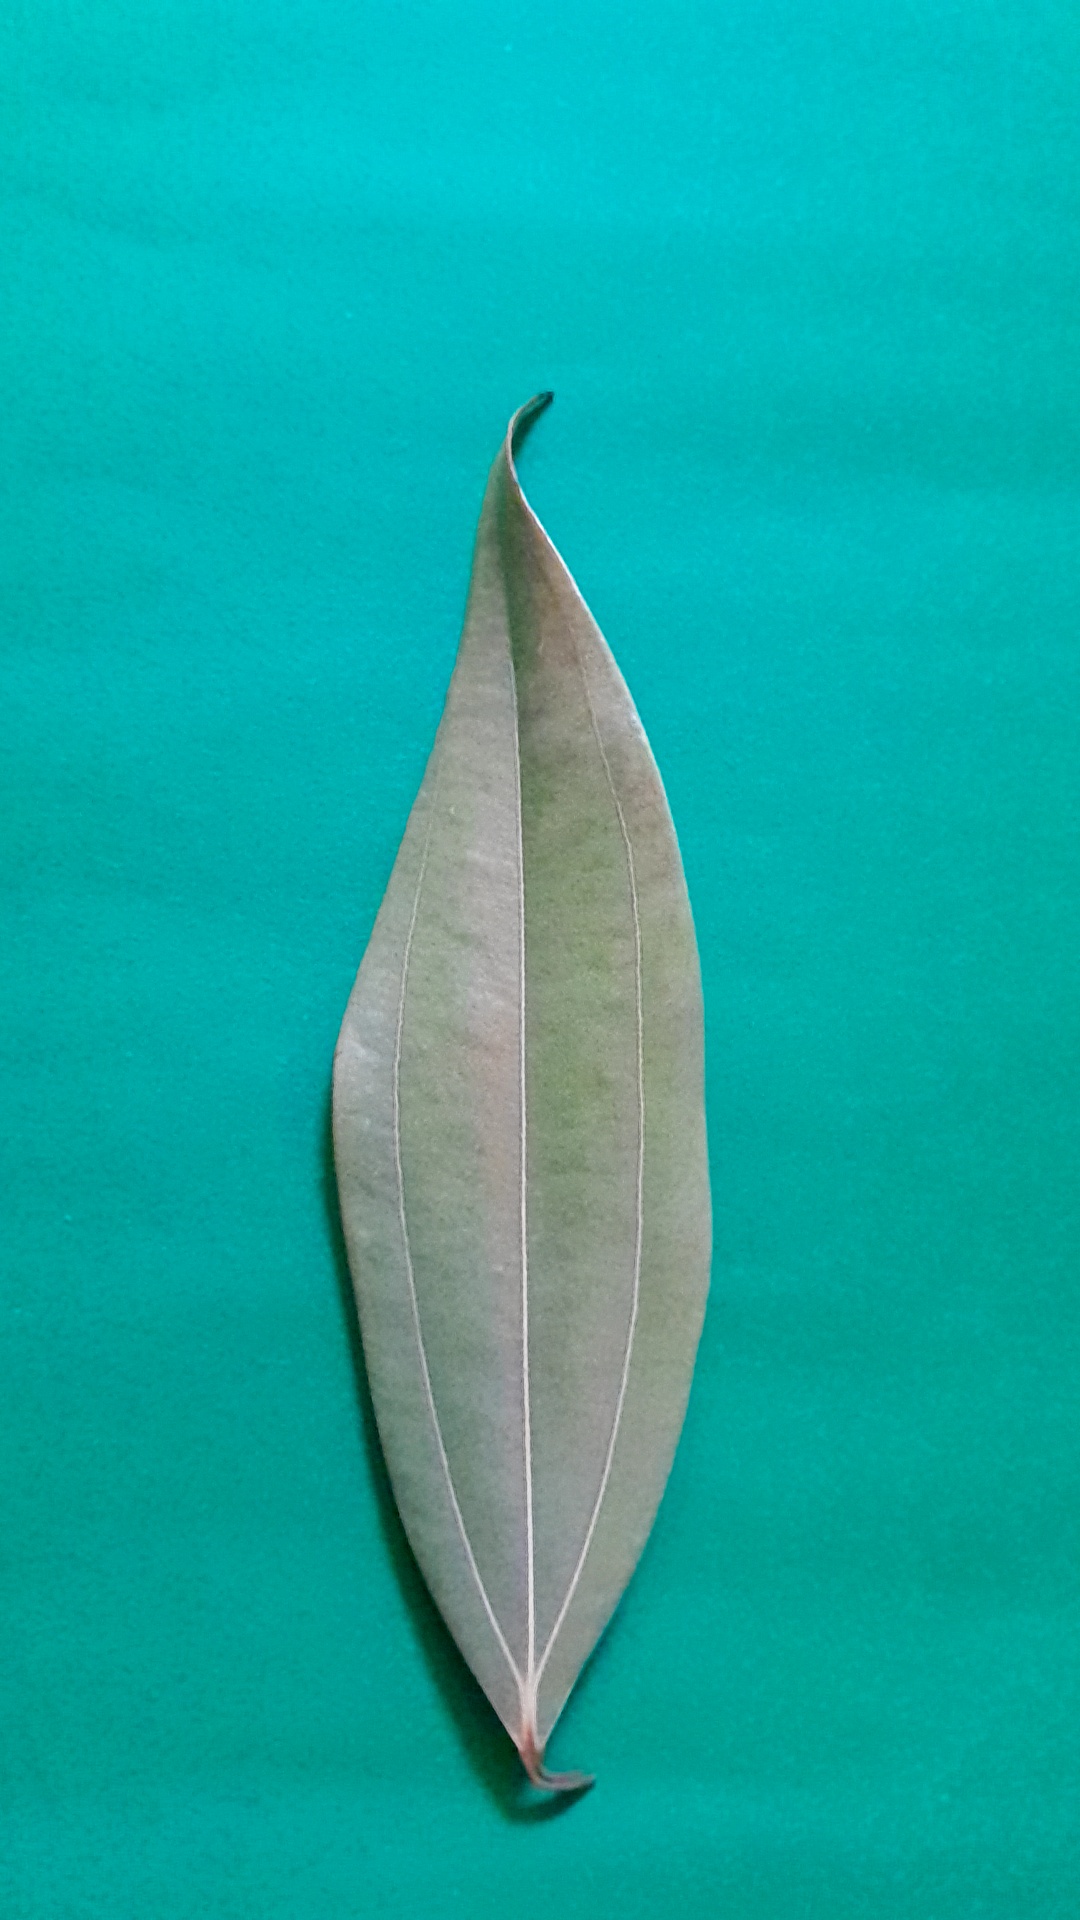
Label: Dry Leaf